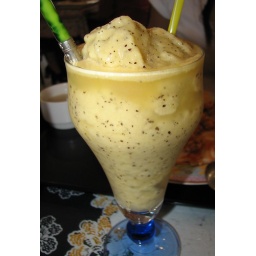
Fresh pineapple and kiwi fruit crush at the Maldives Restaurant near Keelung Road in Taipei